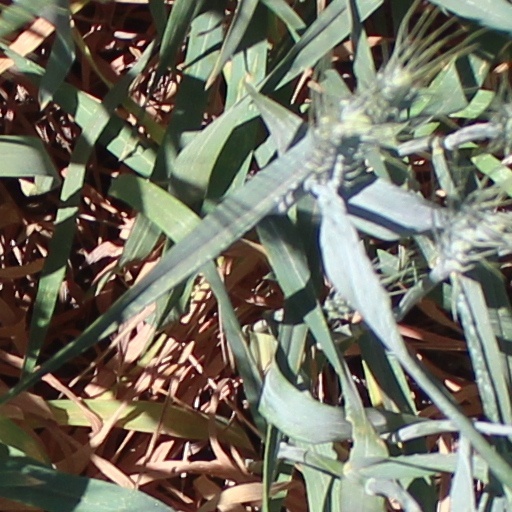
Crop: wheat